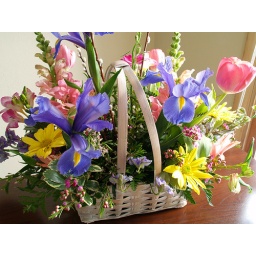
Easter flower basket . . . gift from my sister to my mother in La Crosse, Wisconsin.